ABCs of Death 2

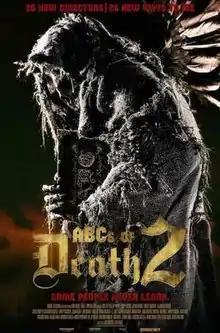
Theatrical release poster

ABCs of Death 2 is a 2014 American comedy horror anthology film produced by Ant Timpson and Tim League. It contains 26 different shorts, each by different directors spanning various countries. It is a sequel to "The ABCs of Death" (2012), and second installment in the "ABCs of Death" film series. Directors featured include Jim Hosking, Lancelot Oduwa Imasuen, the Soska sisters, Julian Barratt, Rodney Ascher, Kristina Buožytė, Larry Fessenden, Navot Papushado, Aharon Keshales, Bill Plympton, and Vincenzo Natali.